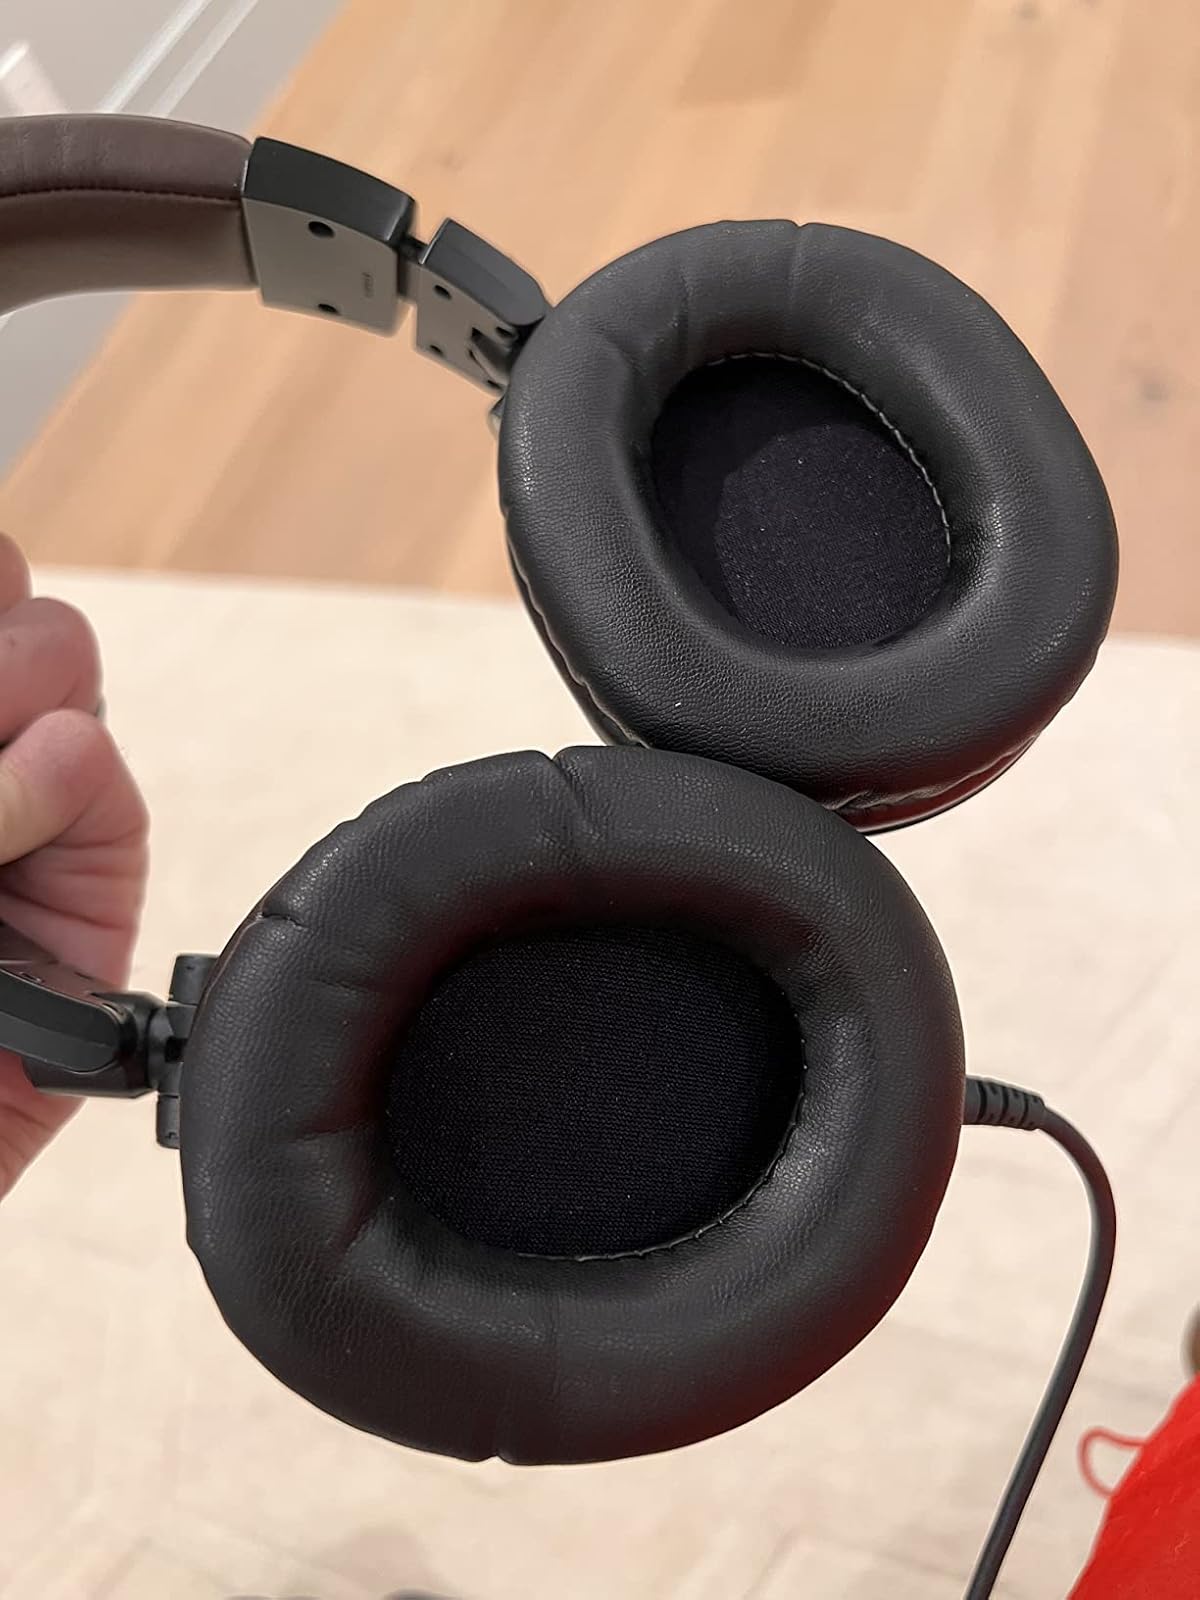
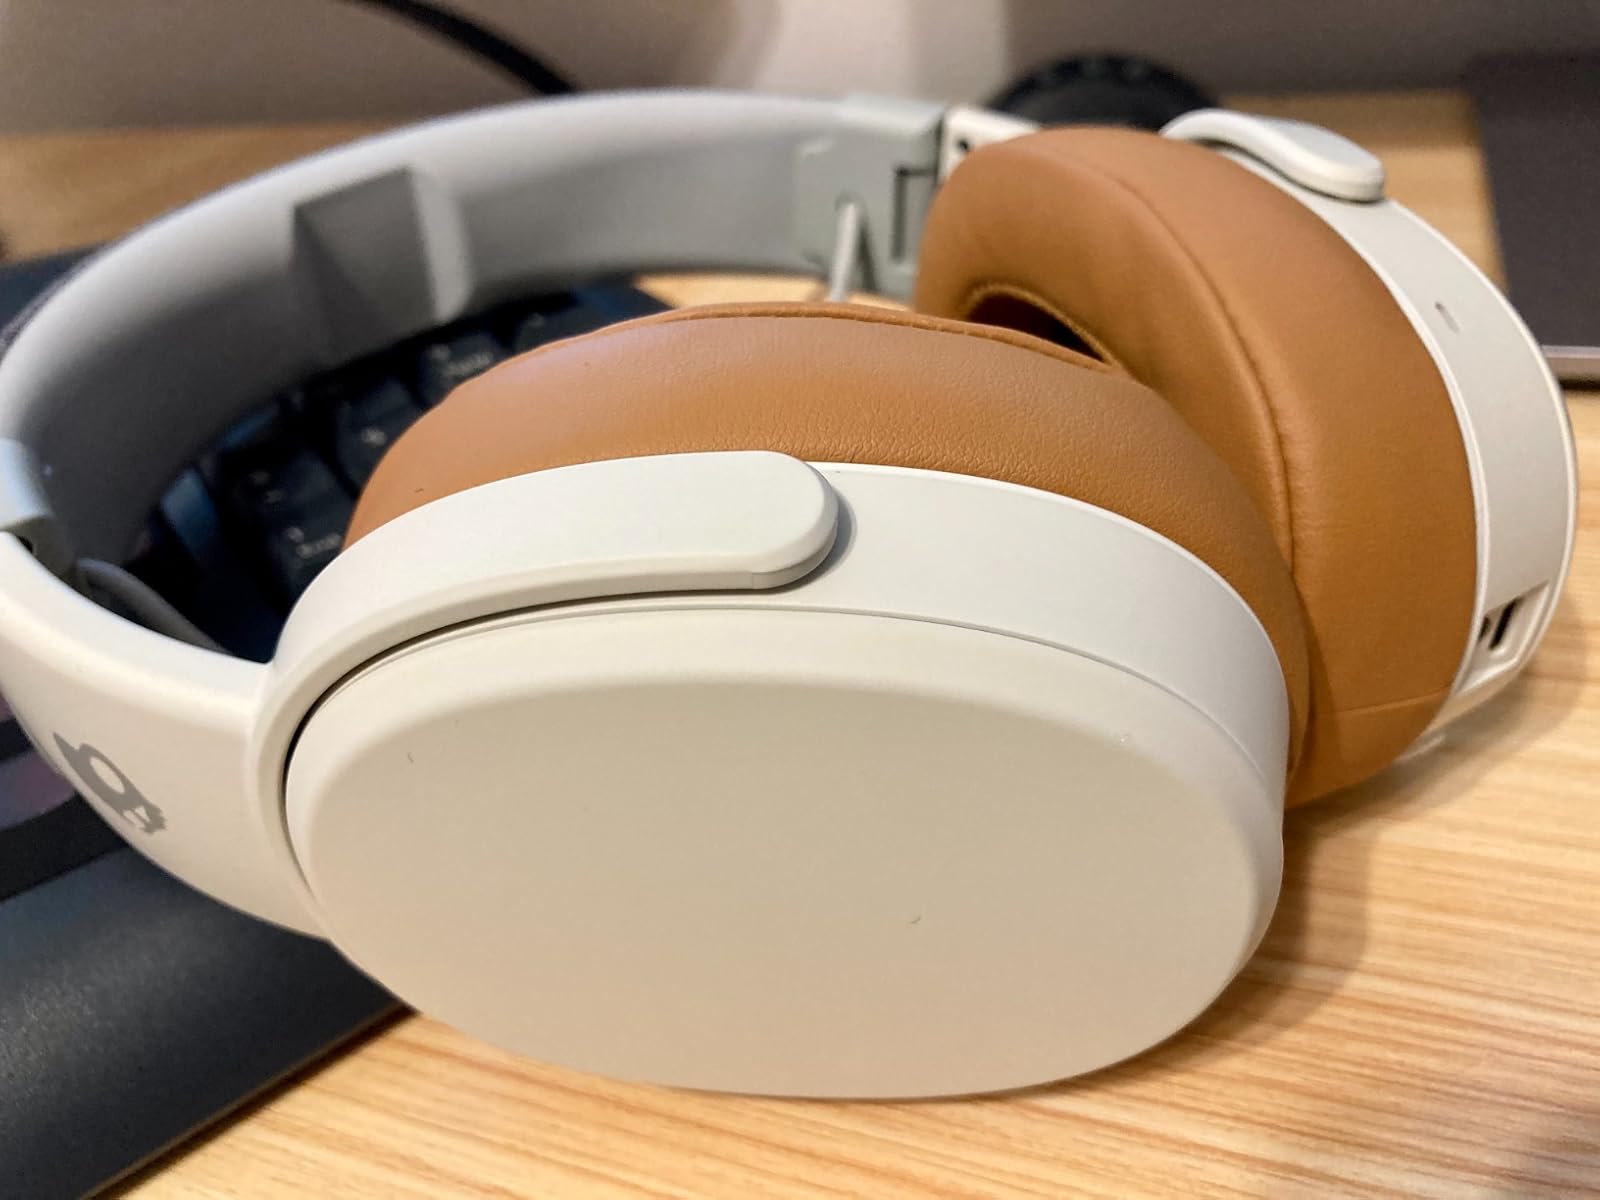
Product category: headphones
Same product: no